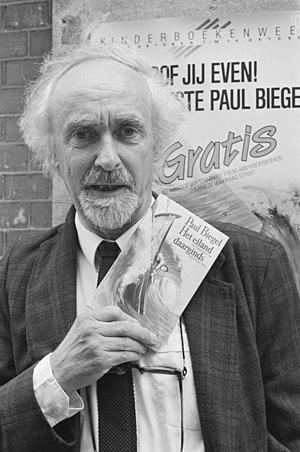
Paul Biegel est un auteur néerlandais de littérature d'enfance et de jeunesse.